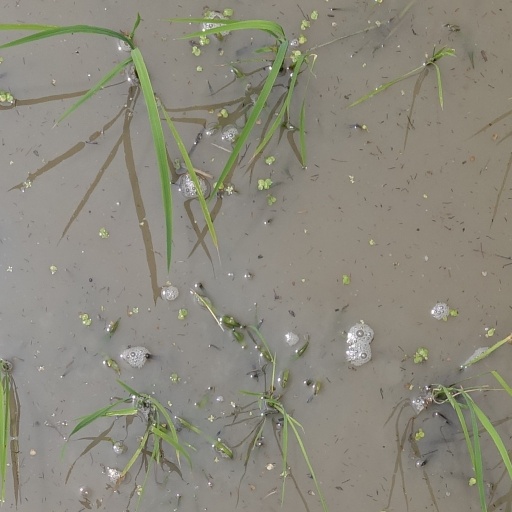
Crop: rice